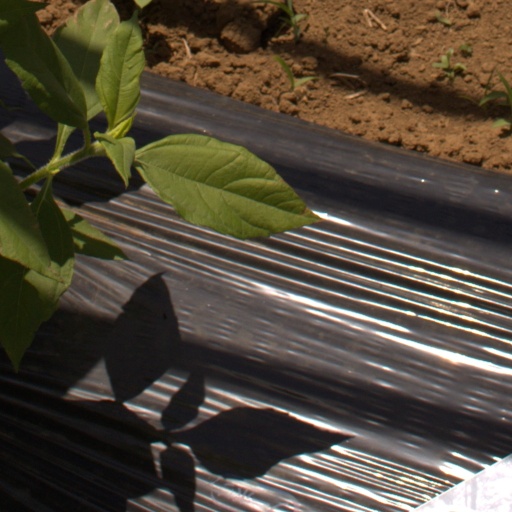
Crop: Jerusalem artichoke